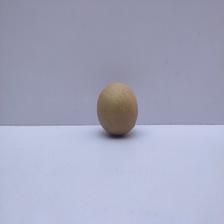
Size: Small